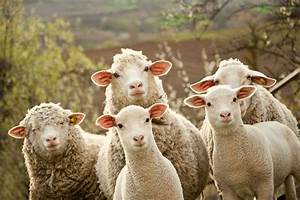
Label: pecora